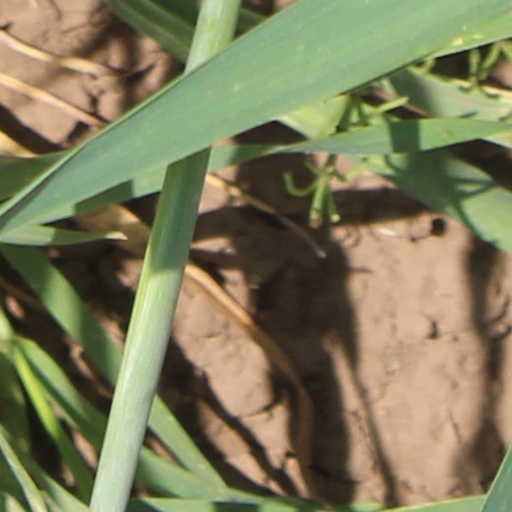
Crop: wheat